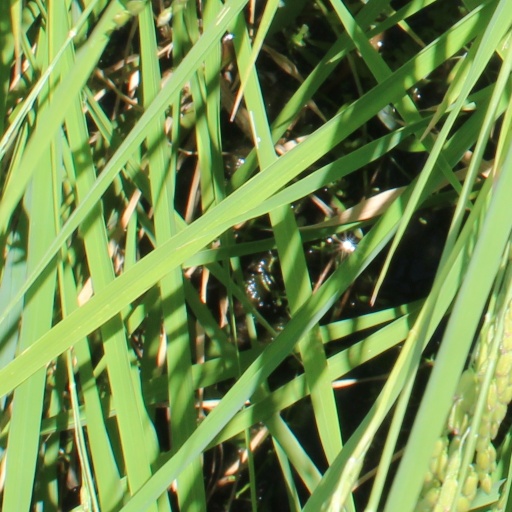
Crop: rice